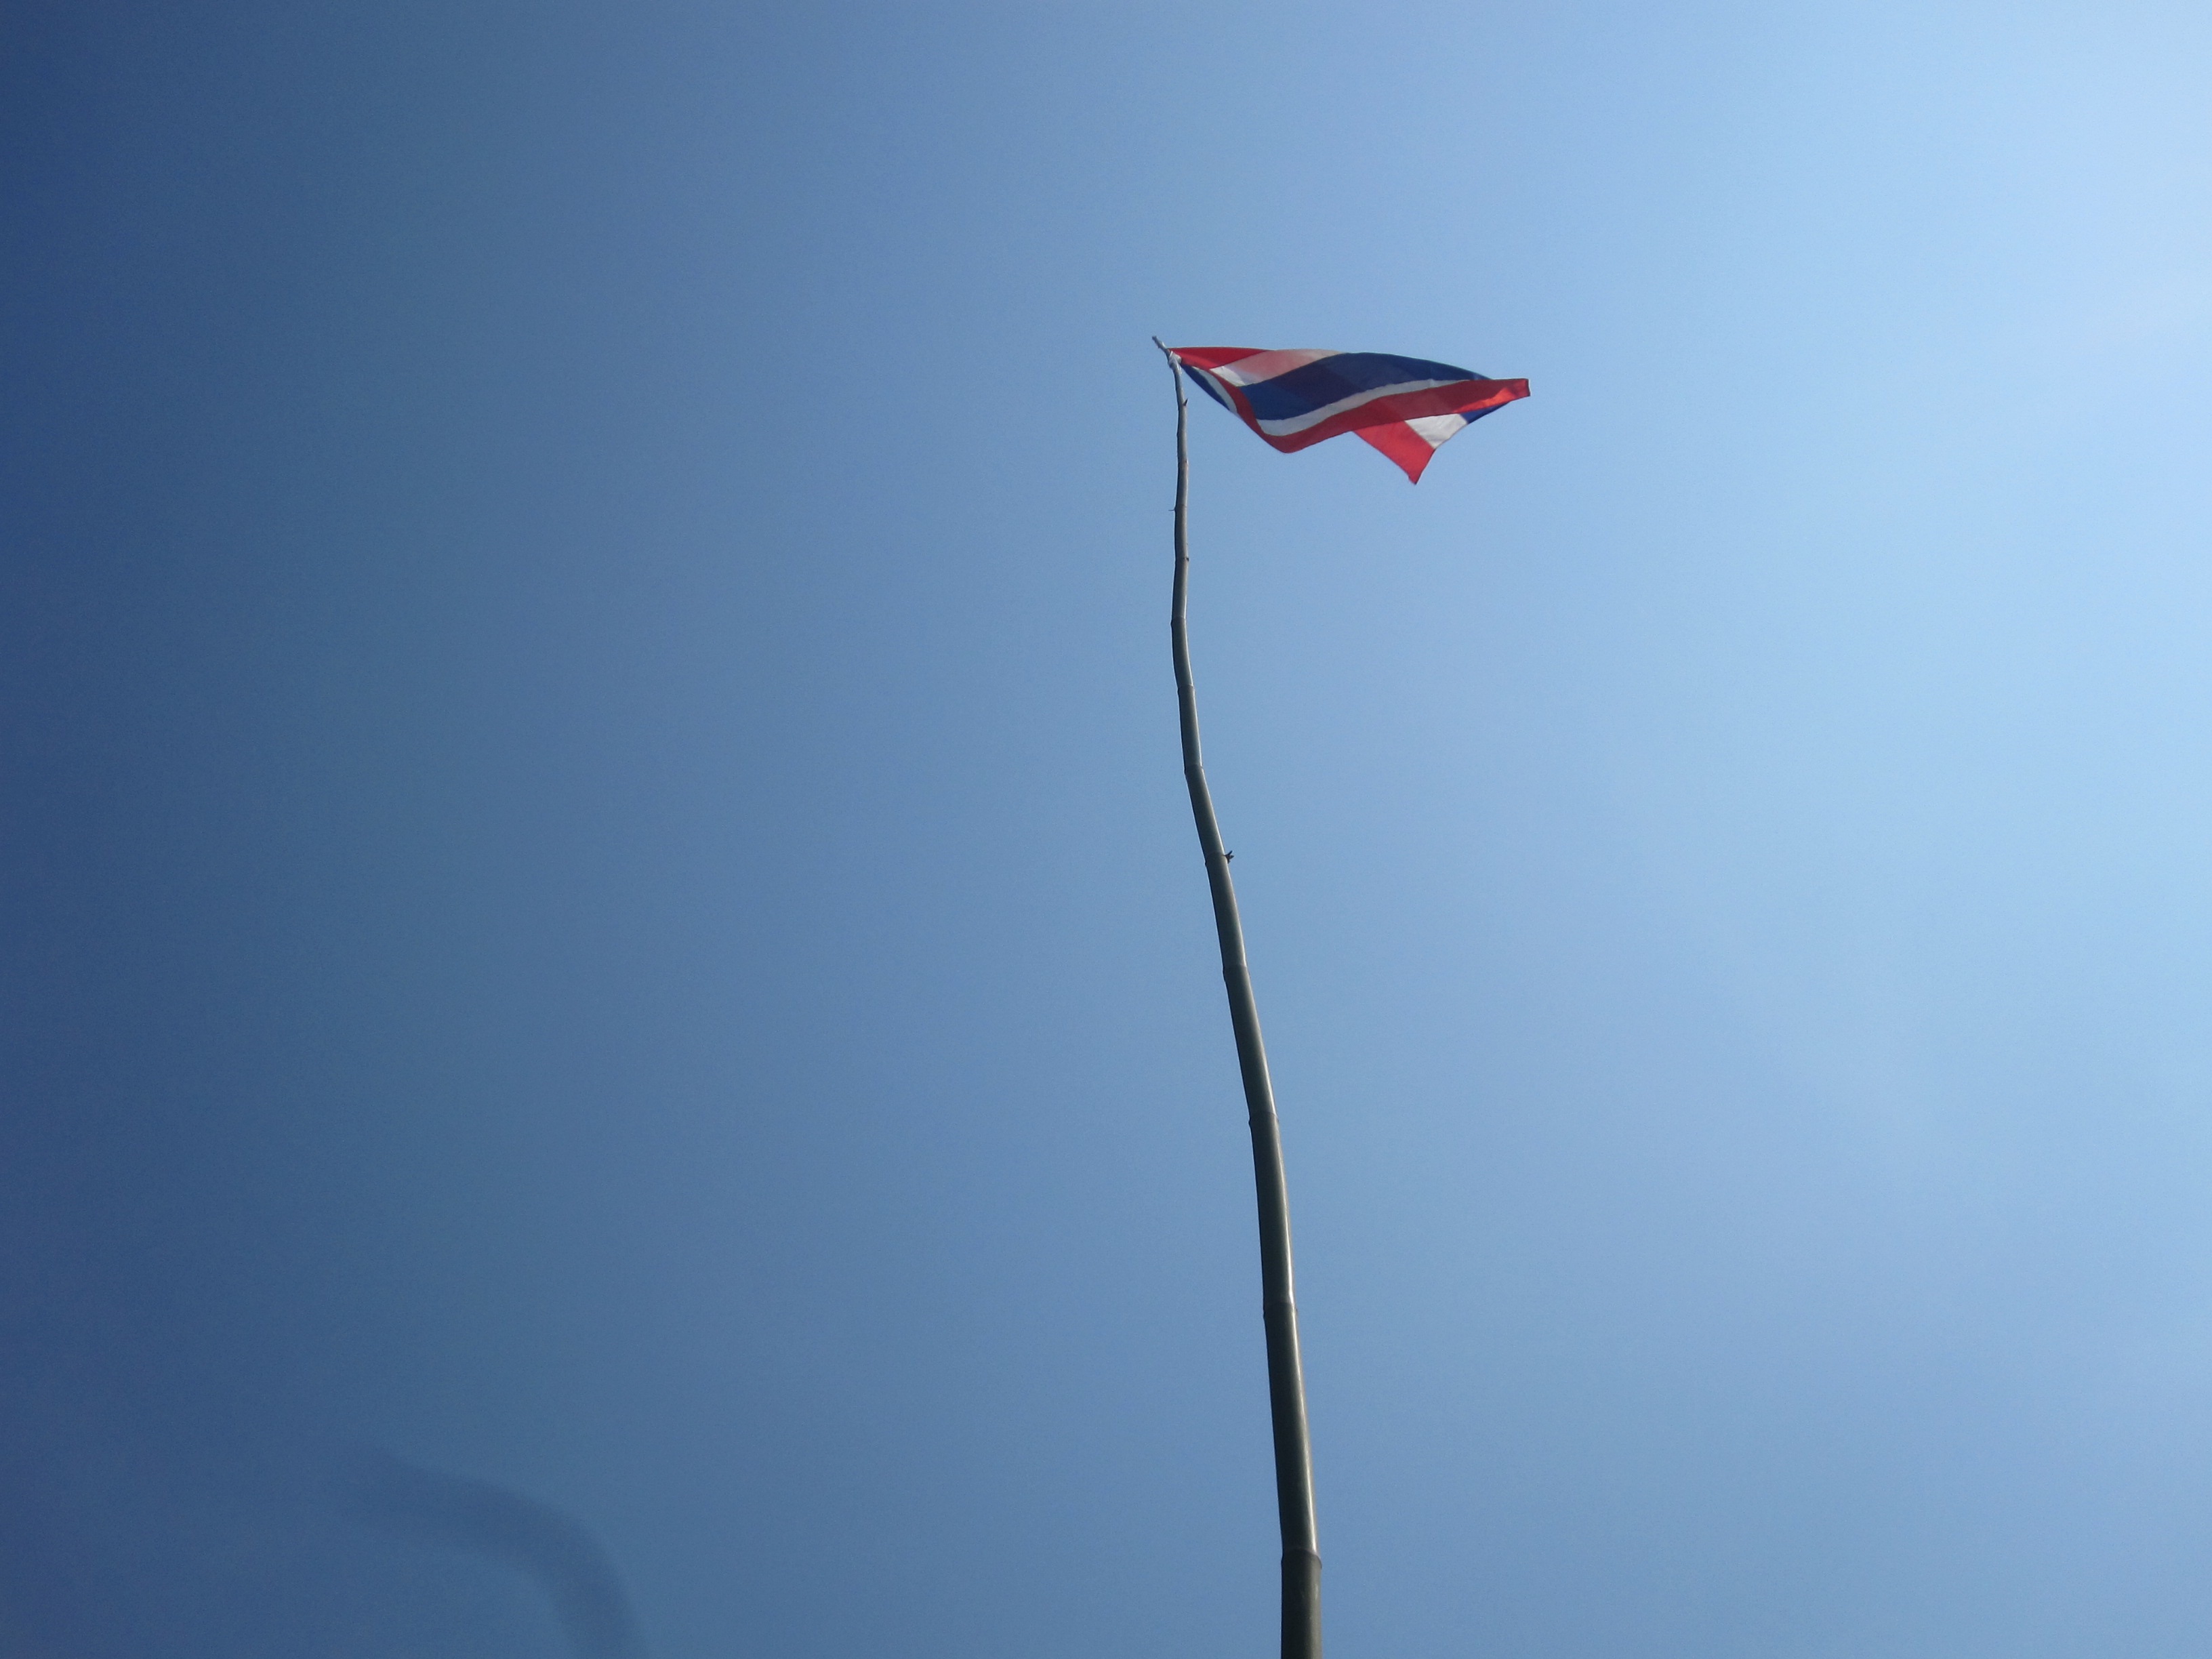
sky, wind, line, kite, blue, street light, toy, sports, atmosphere of earth, windsports, kite sports, sport kite